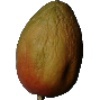
Label: Papaya 1